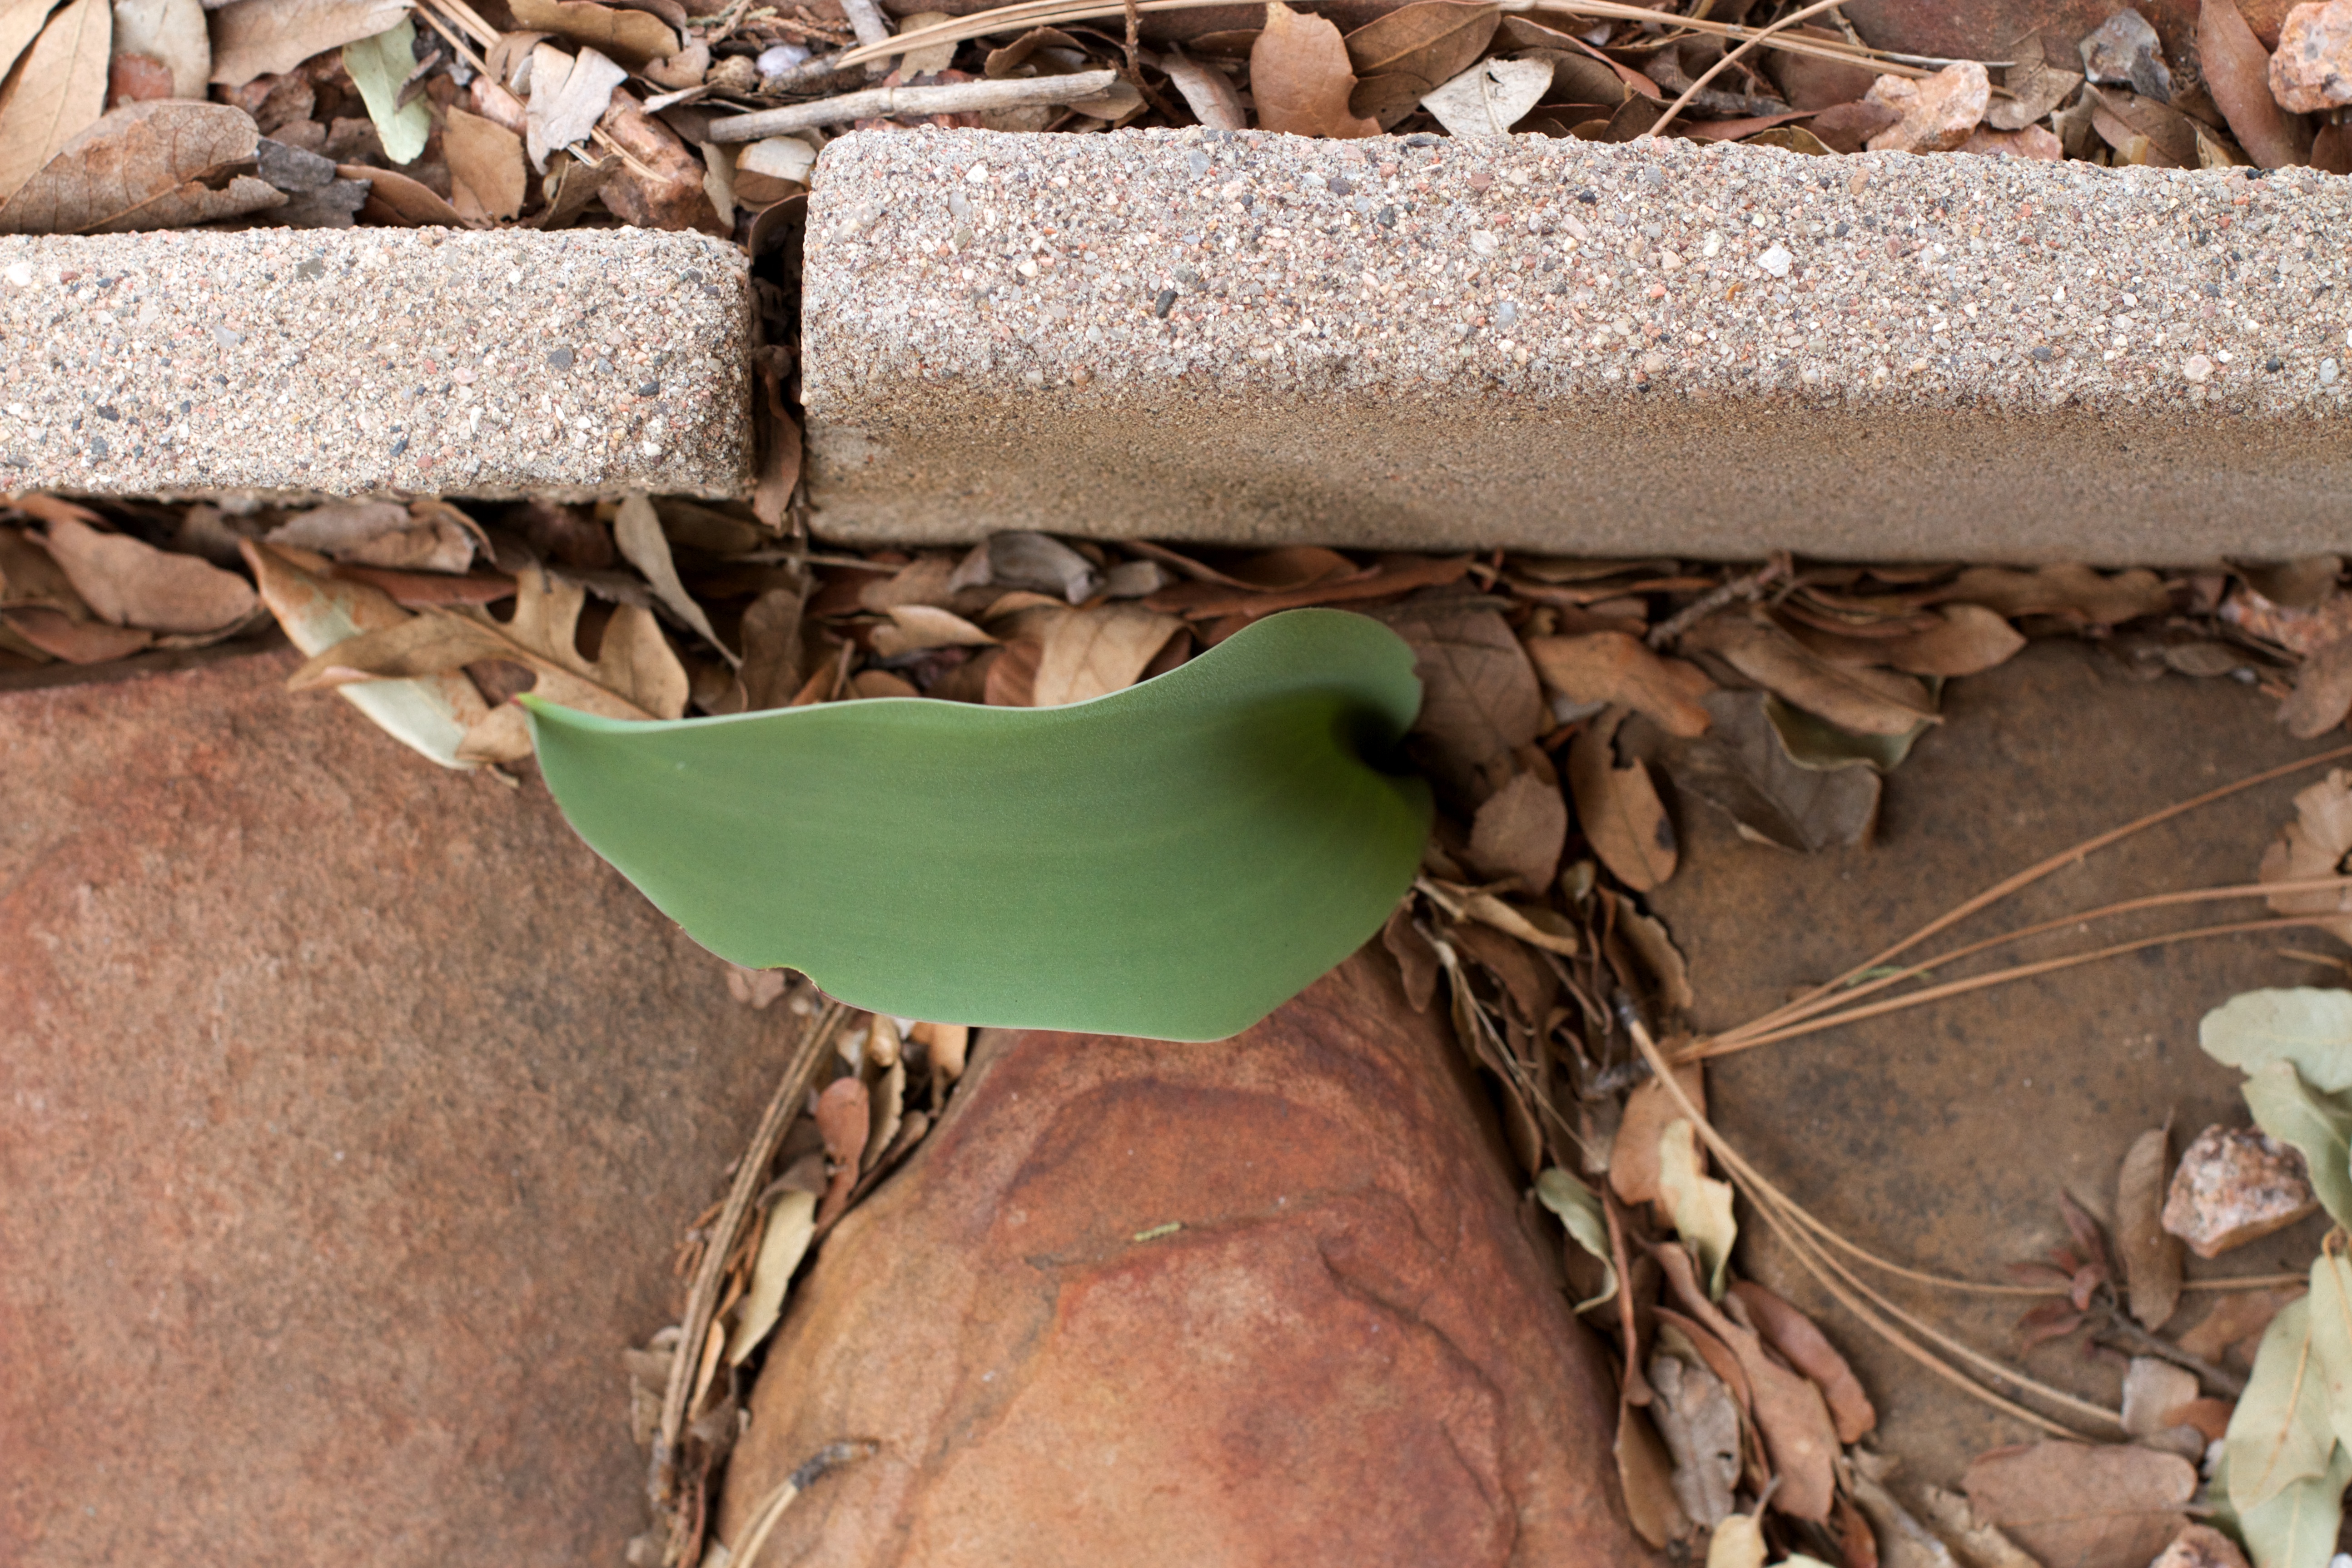
tree, wood, leaf, carving